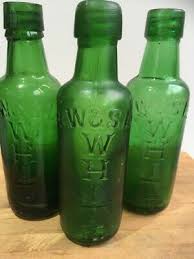
Label: glass